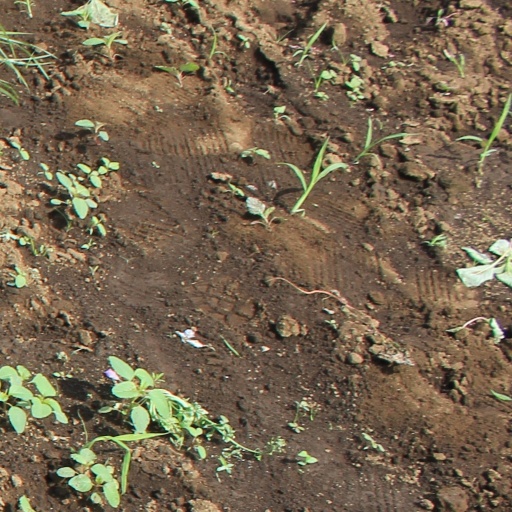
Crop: soybean